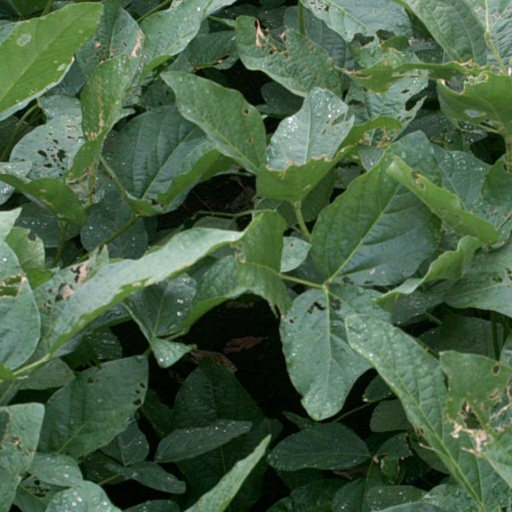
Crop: soybean